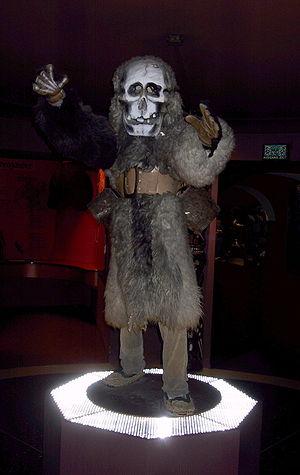
La peur est une émotion ressentie généralement en présence ou dans la perspective d'un danger ou d'une menace. En d'autres termes, la peur est une conséquence de l'analyse du danger et permet au sujet de le fuir ou de le combattre, également connue sous le terme « la phobie et réponse combat-fuite ».